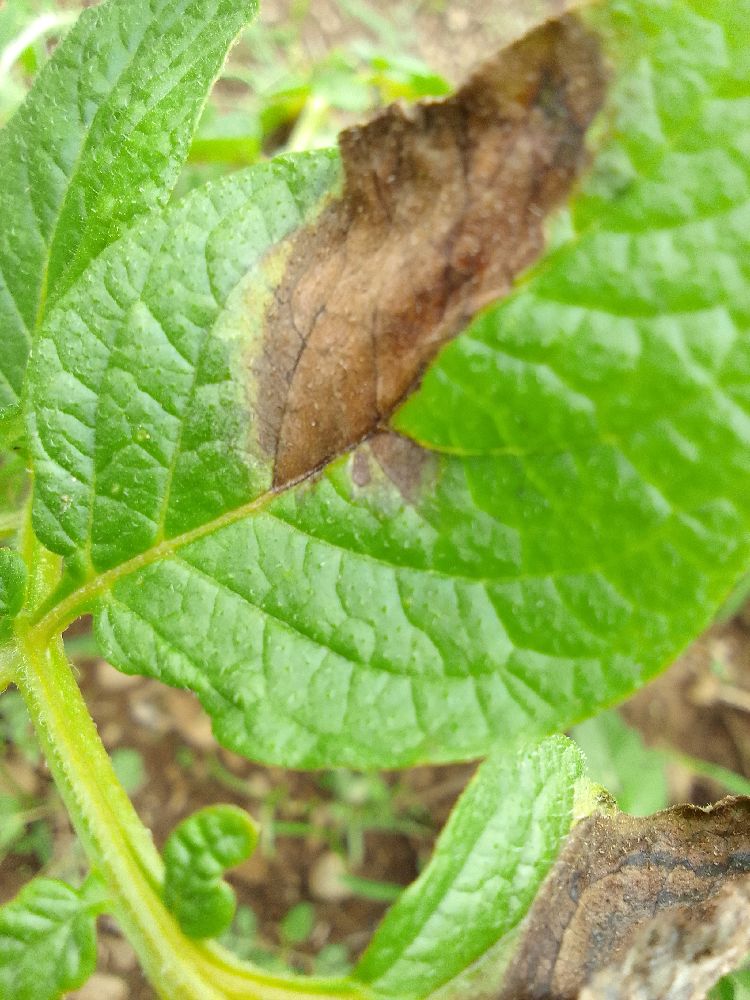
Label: Late blight